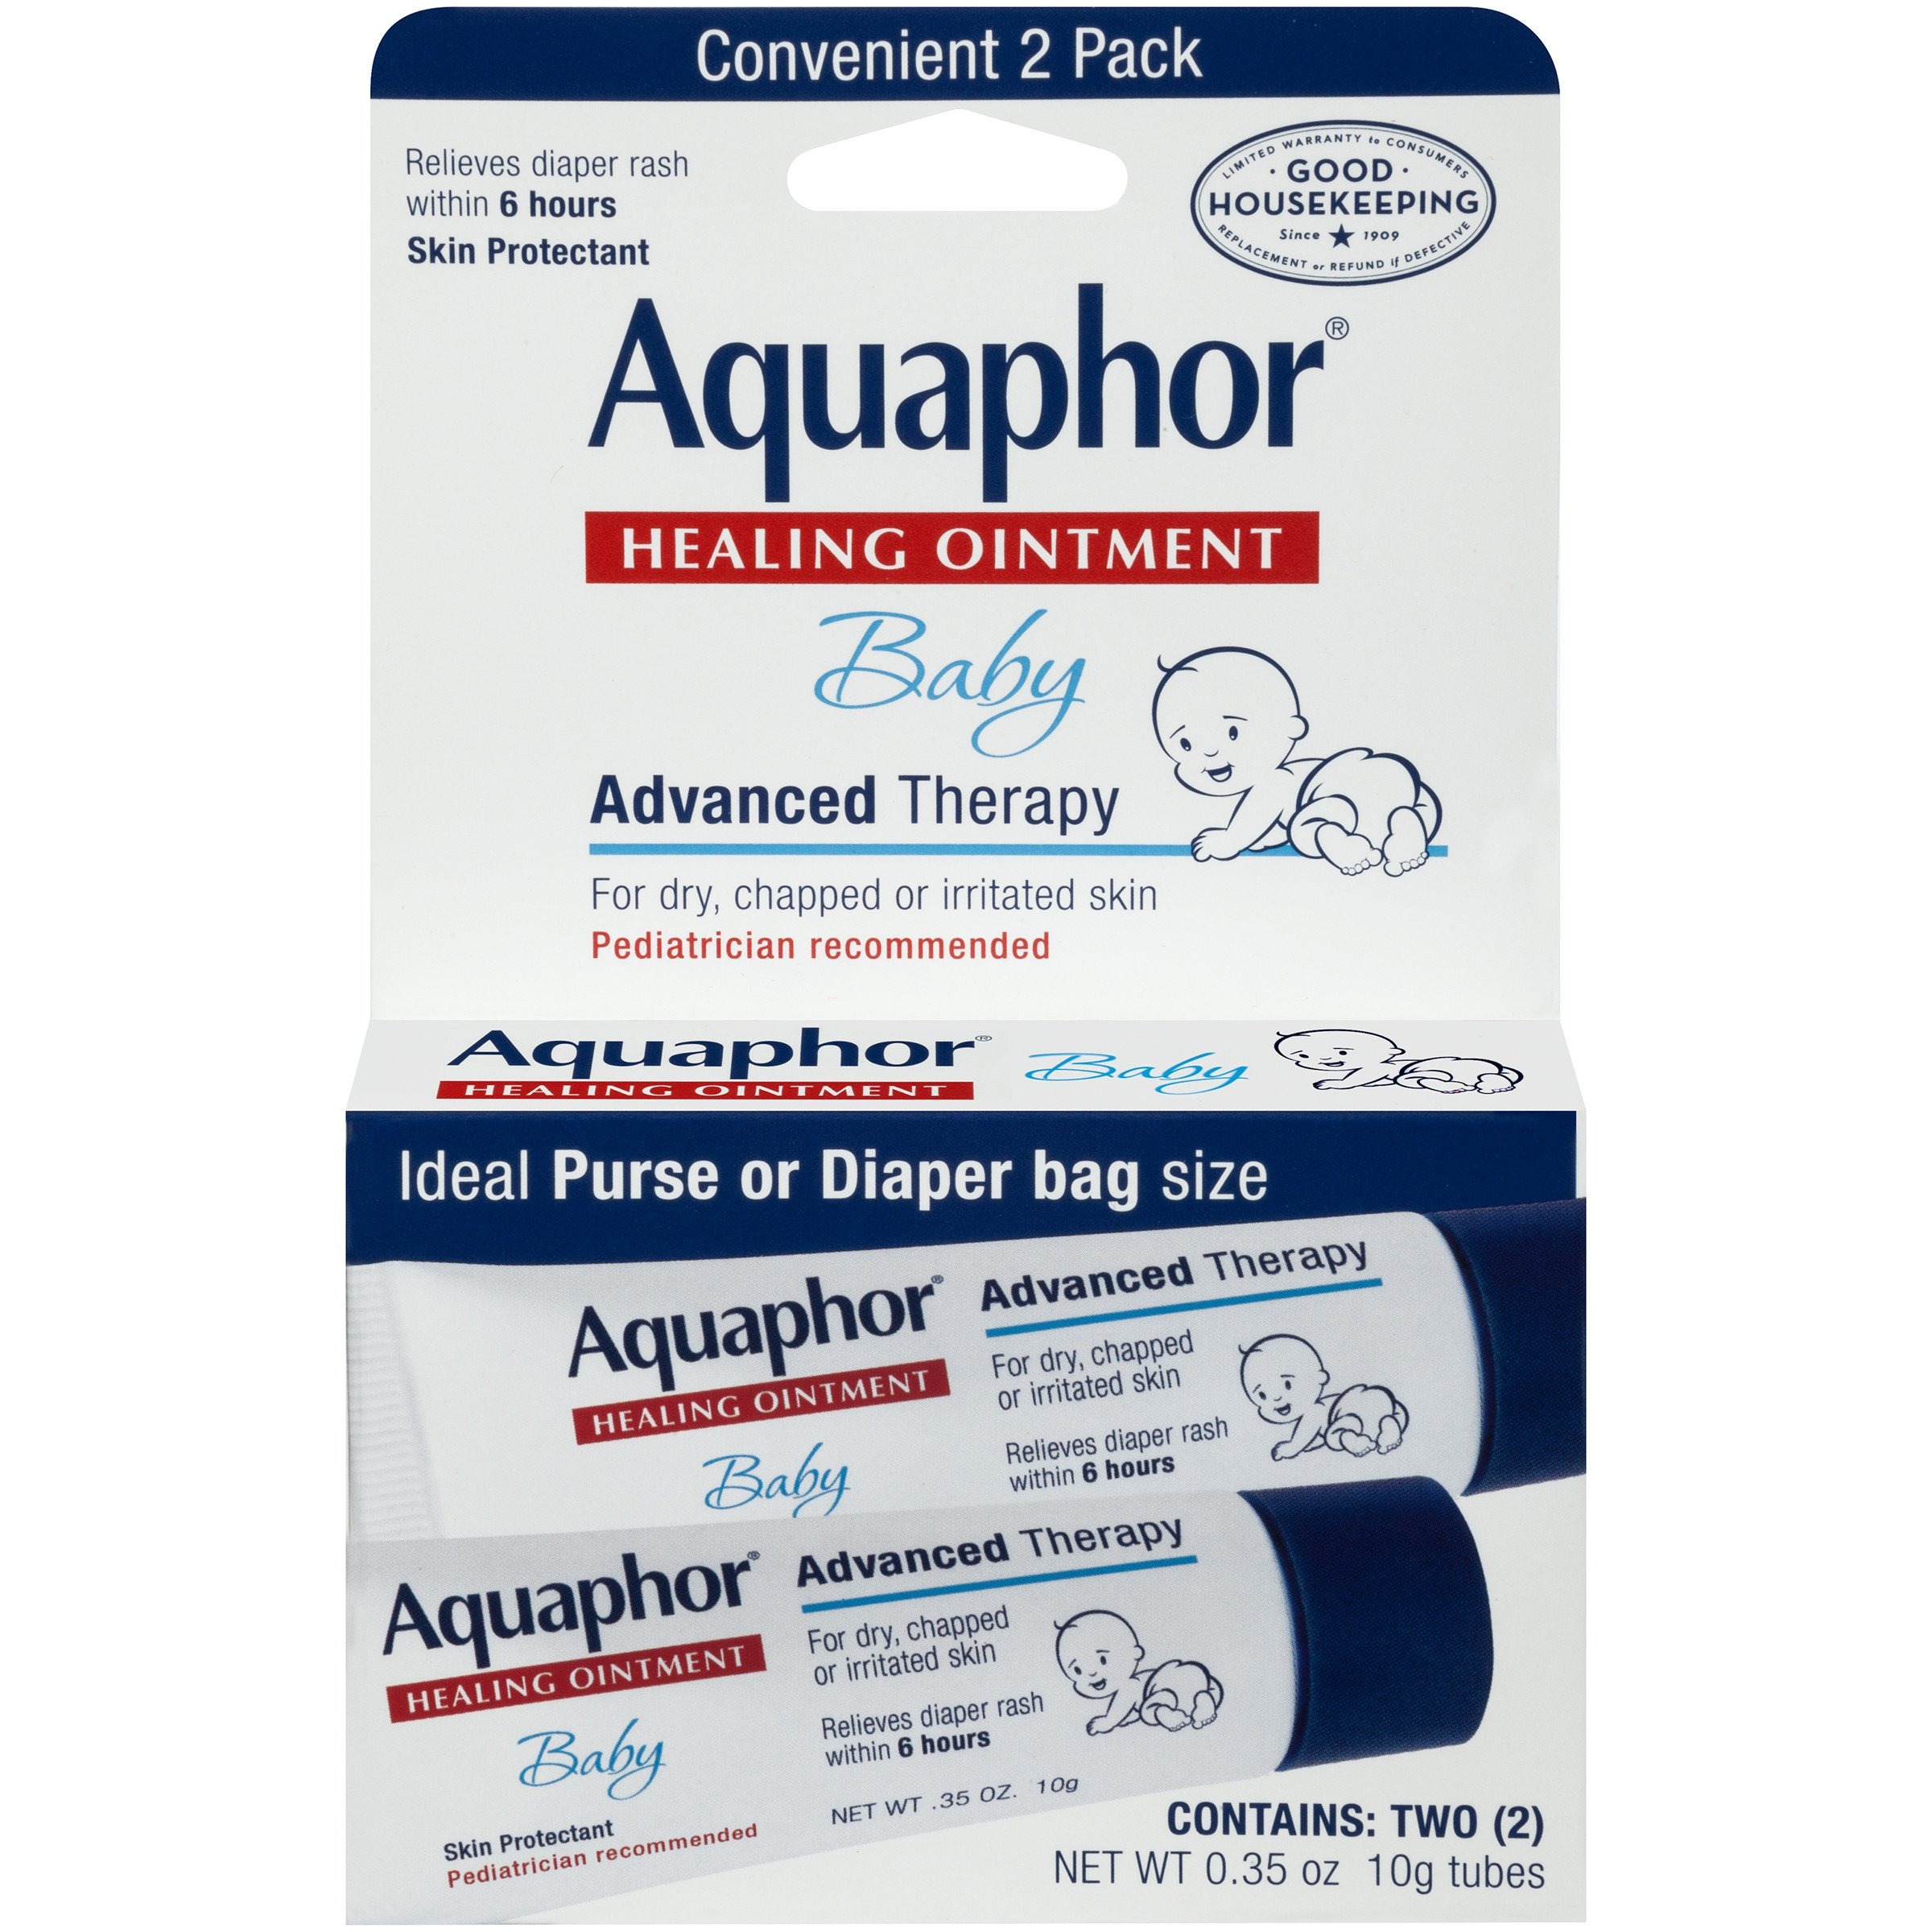
Item Name: Aquaphor Baby Healing Ointment To-Go Pack - Advanced Therapy for Chapped Cheeks and Diaper Rash - Two .35 oz. Tubes
Bullet Point 1: Clinically proven to restore smooth, healthy skin Uniquely formulated with 41% Petrolatum to allow oxygen to flow and help heal the skin
Bullet Point 2: Skin protectant ointment with Panthenol and Glycerin to moisturize, nourish and protect the skin to enhance healing
Bullet Point 3: For baby’s dry, chapped or irritated skin
Bullet Point 4: Relieves diaper rash within 6 hours
Bullet Point 5: Pediatrician Recommended
Value: 0.7
Unit: Ounce

Price: 8.43